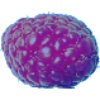
Label: Raspberry 1